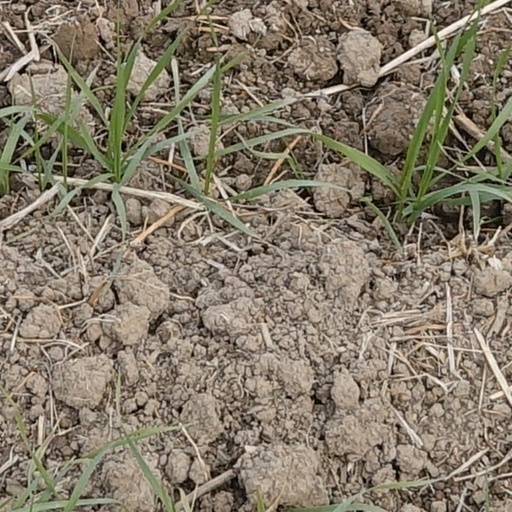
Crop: wheat